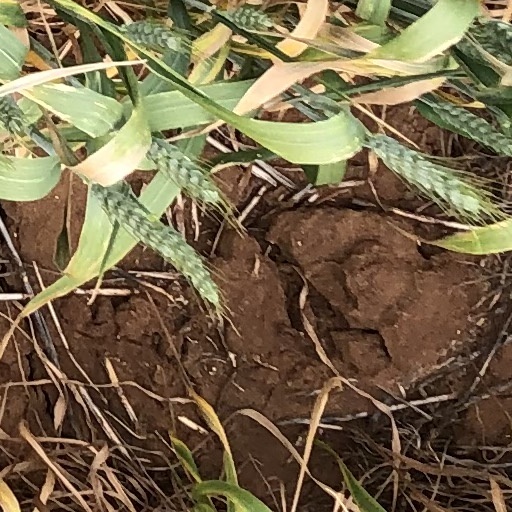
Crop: wheat